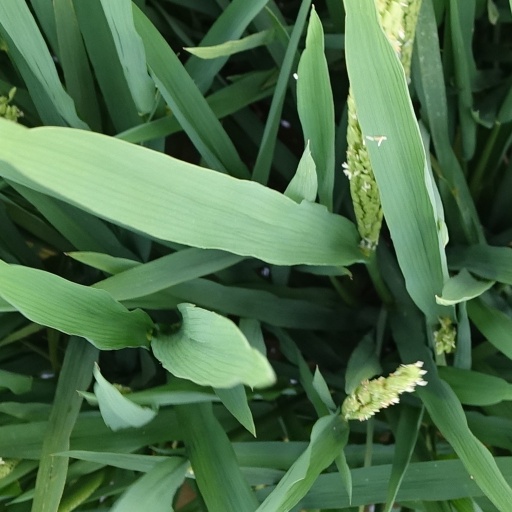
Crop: rice